Question: Please indicate a possible affordance area of the surfboard that can be used for carrying
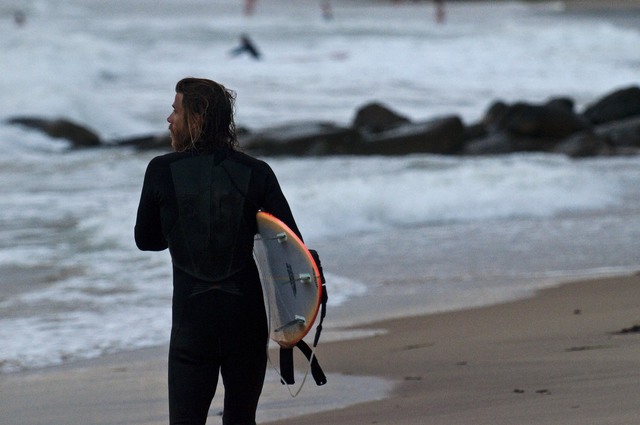
Answer: [260.5, 216.5, 322.5, 344.5]